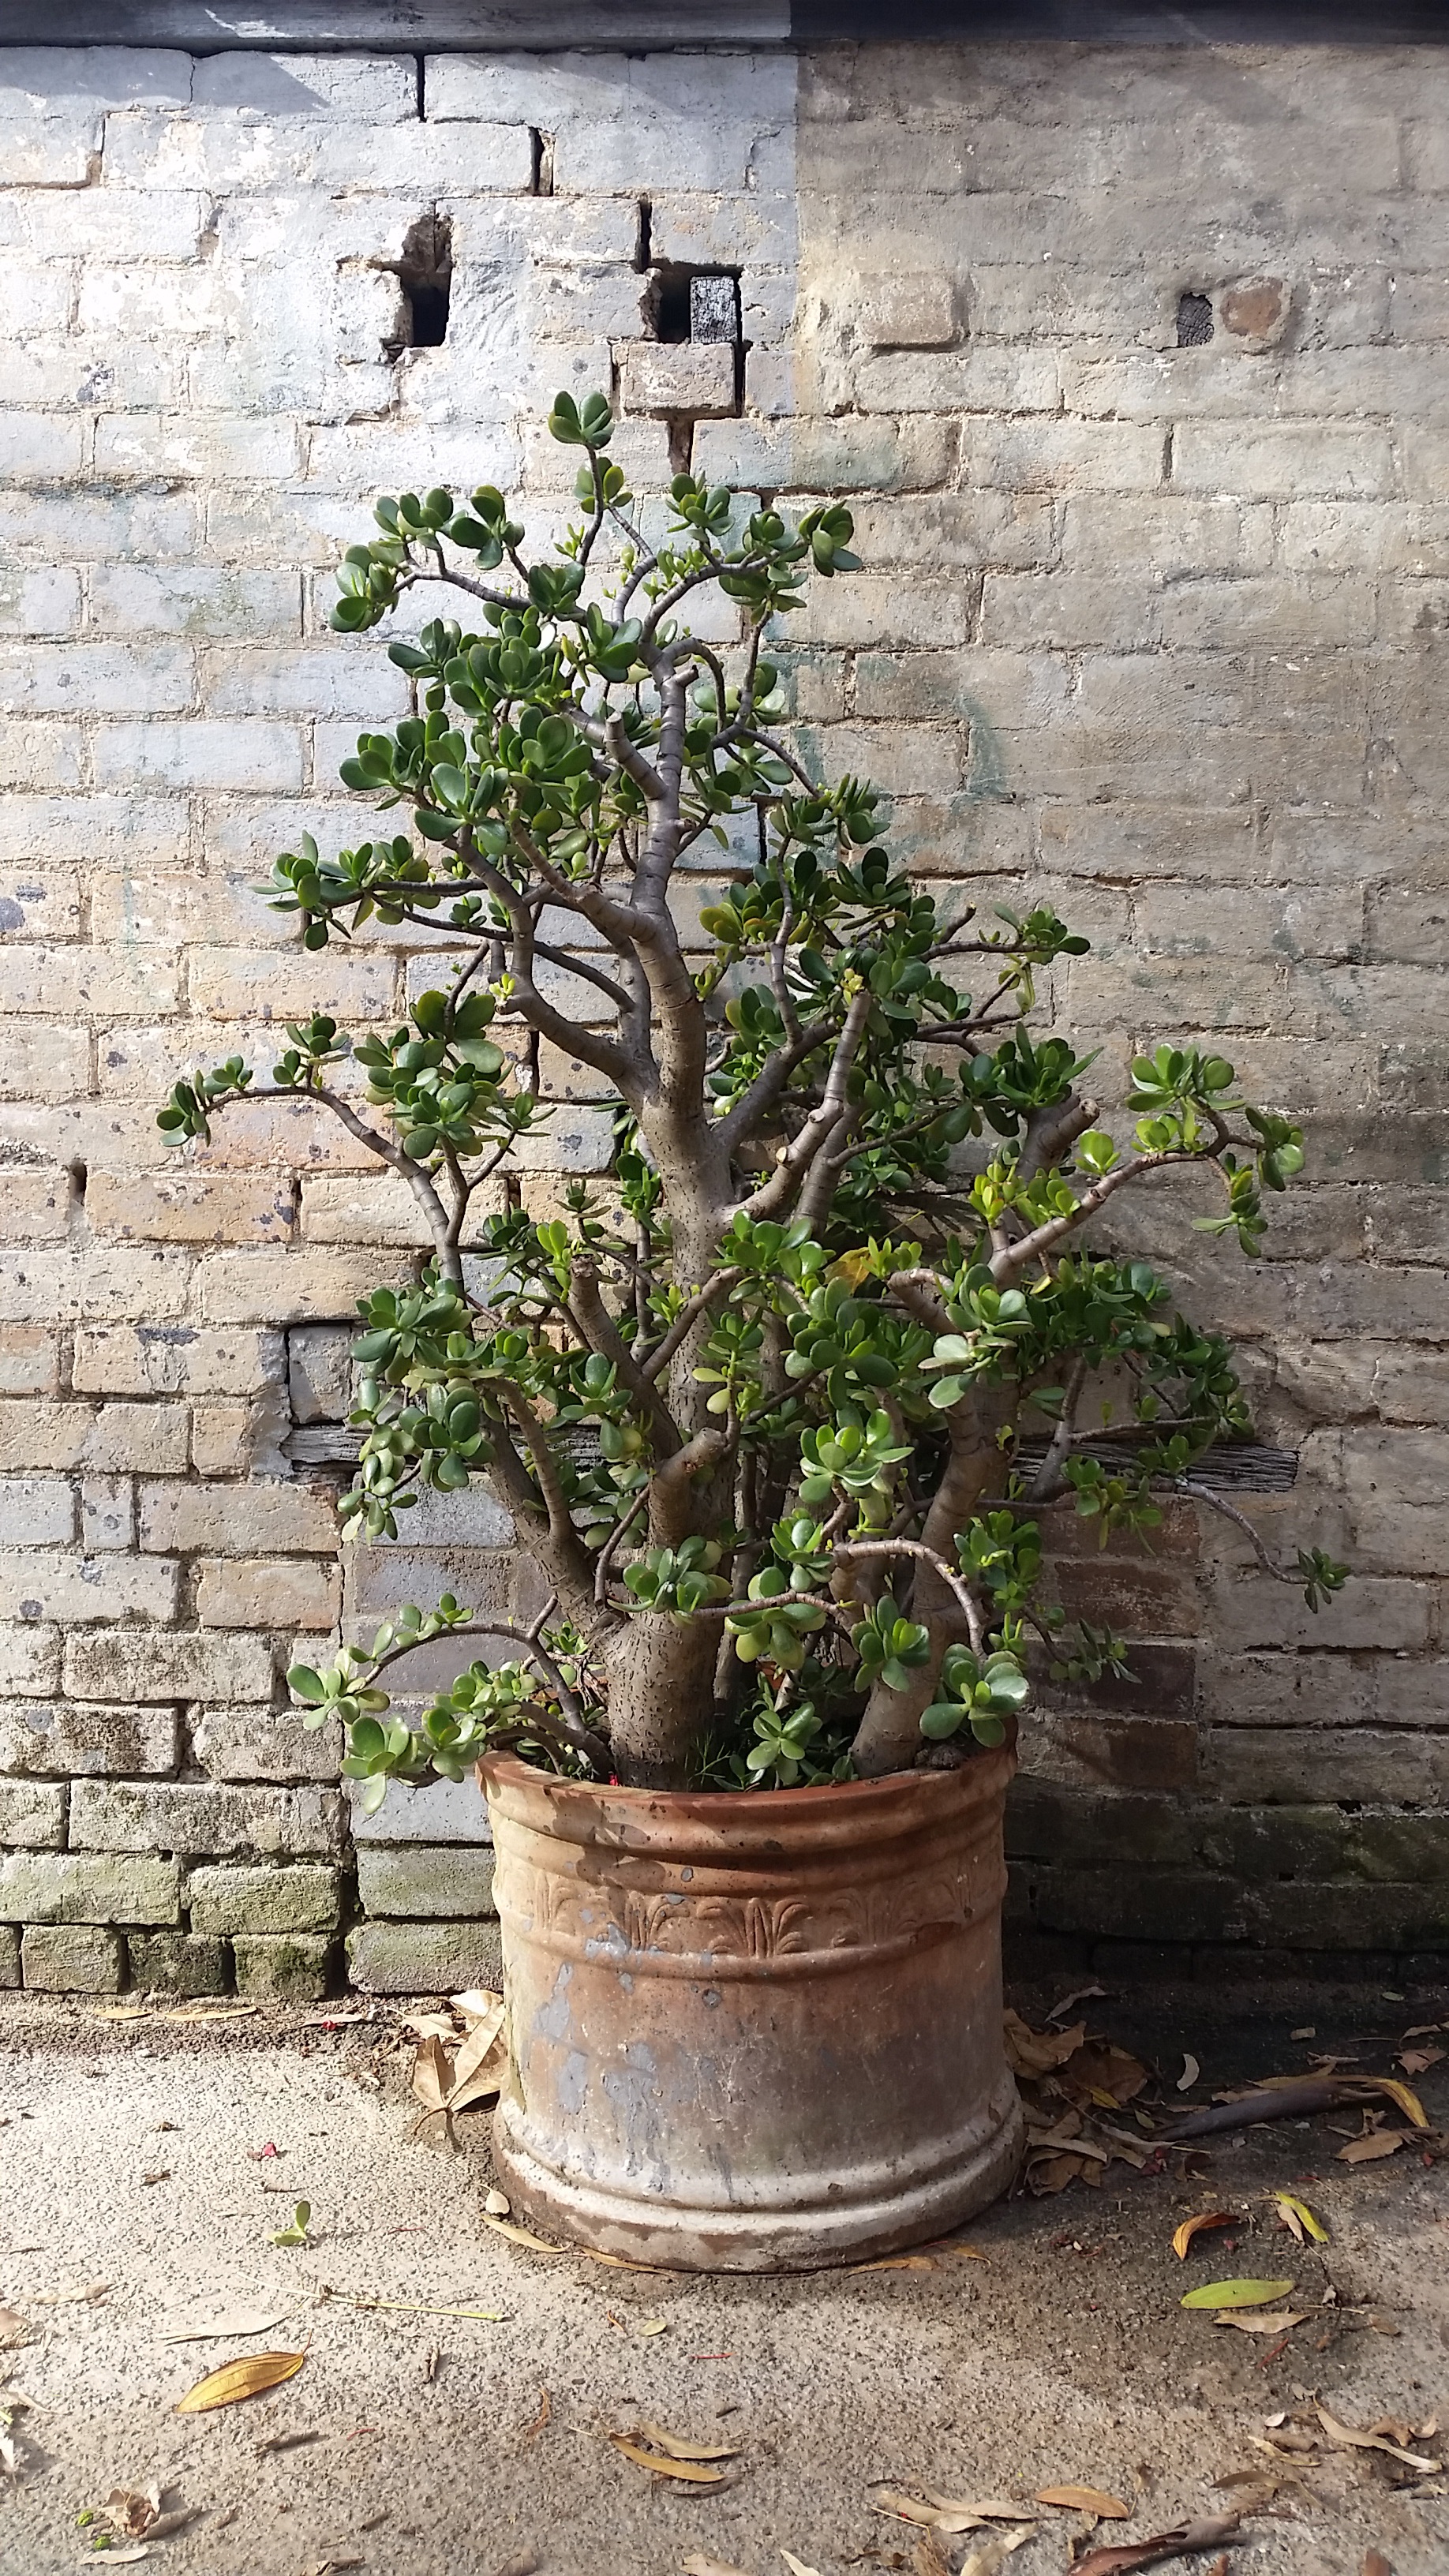
tree, nature, outdoor, plant, flower, trunk, wall, rustic, produce, soil, botany, succulent, garden, brick, lane, potted plant, terracotta, houseplant, shrub, bonsai, jade plant, crassula ovata, man made object, money tree, friendship tree, lucky plant, woody plant